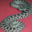
Label: snake